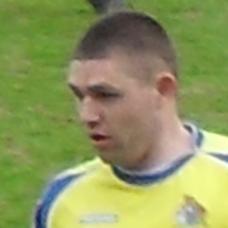
Age: 24